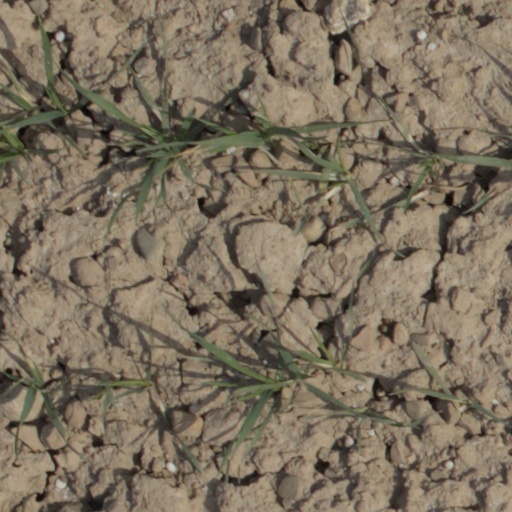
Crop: wheat